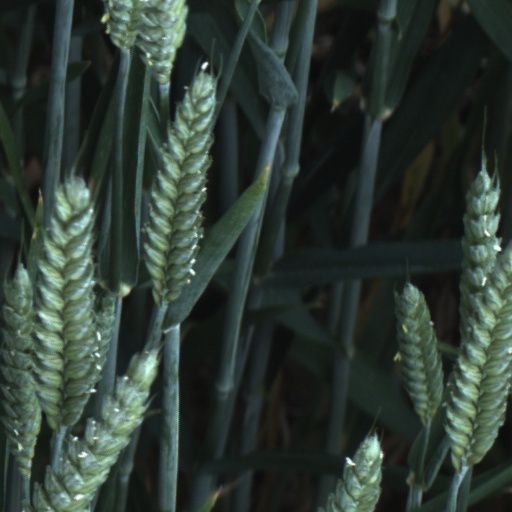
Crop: wheat